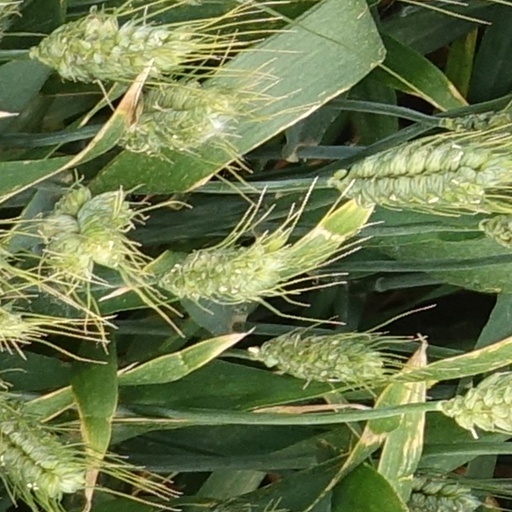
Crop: wheat